327

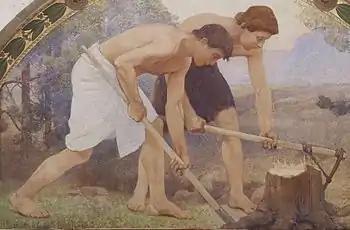
Detail from Labor, by Charles Sprague Pearce (1898)

Year 327 (CCCXXVII) was a common year starting on Sunday of the Julian calendar. At the time, it was known in Rome as the Year of the Consulship of Constantius and Maximus (or, less frequently, year 1080 "Ab urbe condita"). The denomination 327 for this year has been used since the early medieval period, when the Anno Domini calendar era became the prevalent method in Europe for naming years.